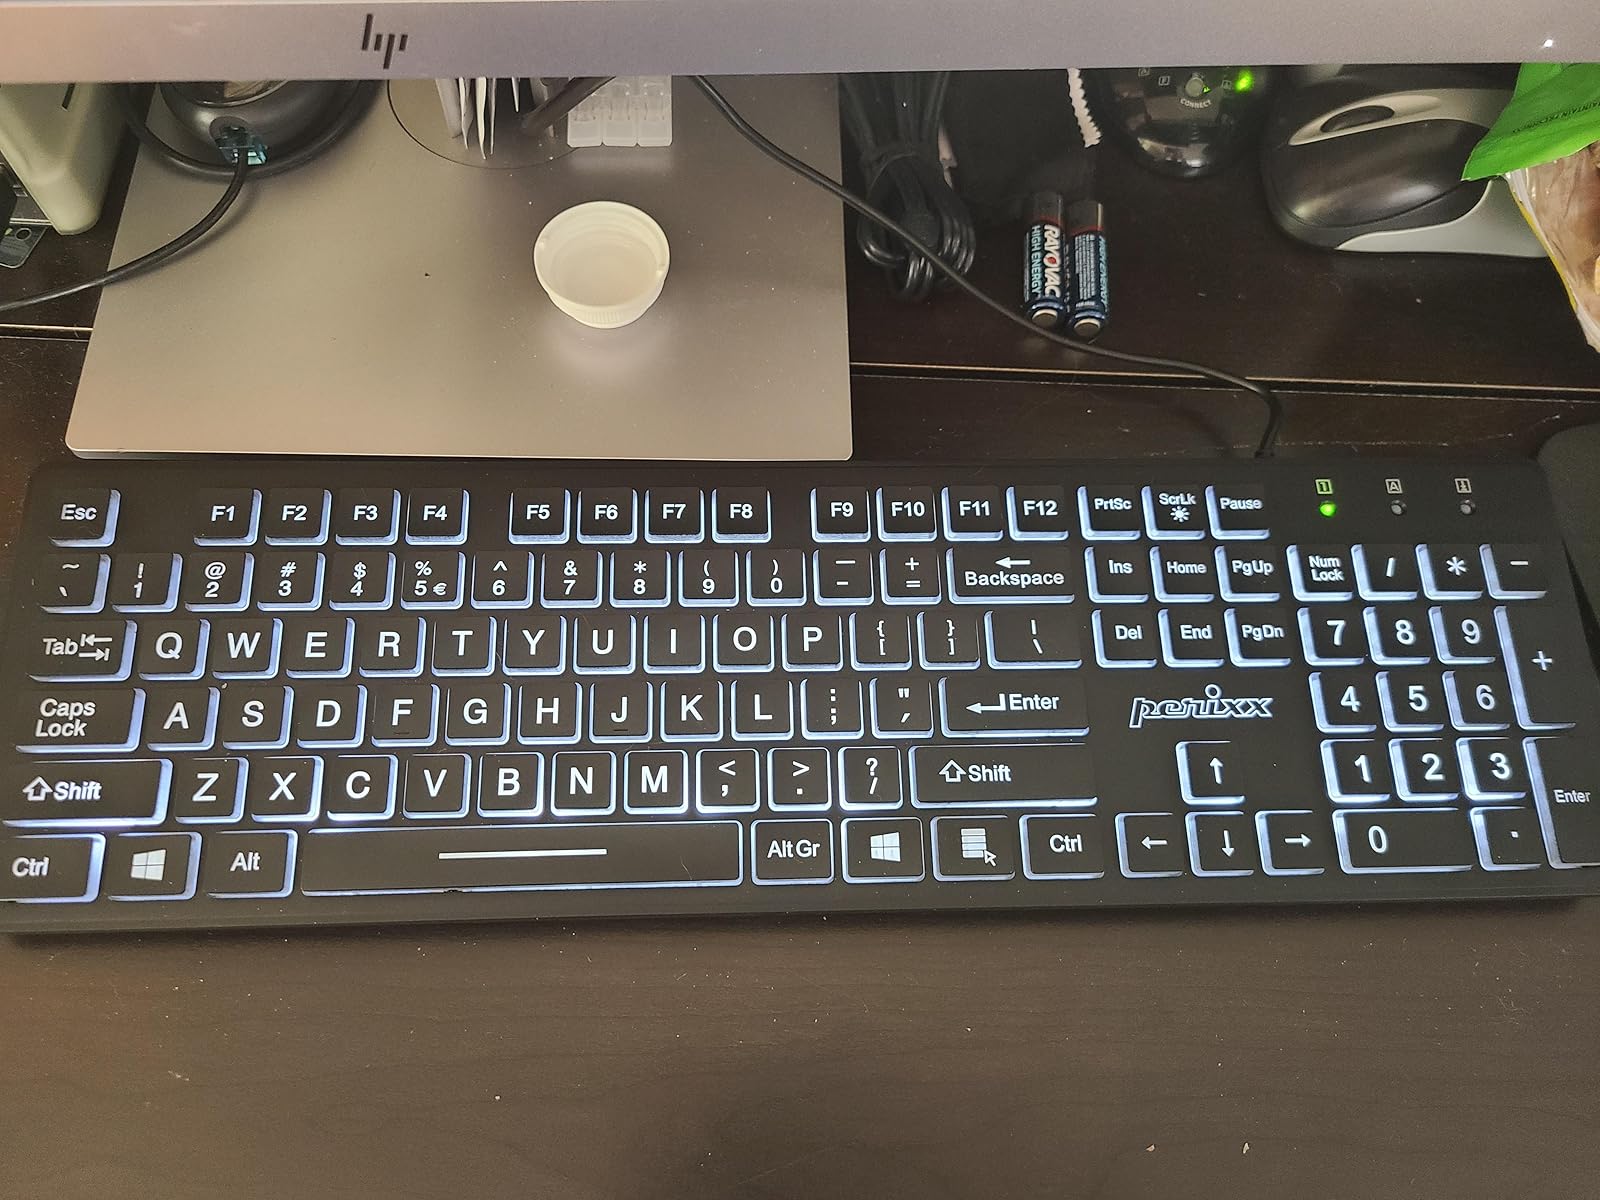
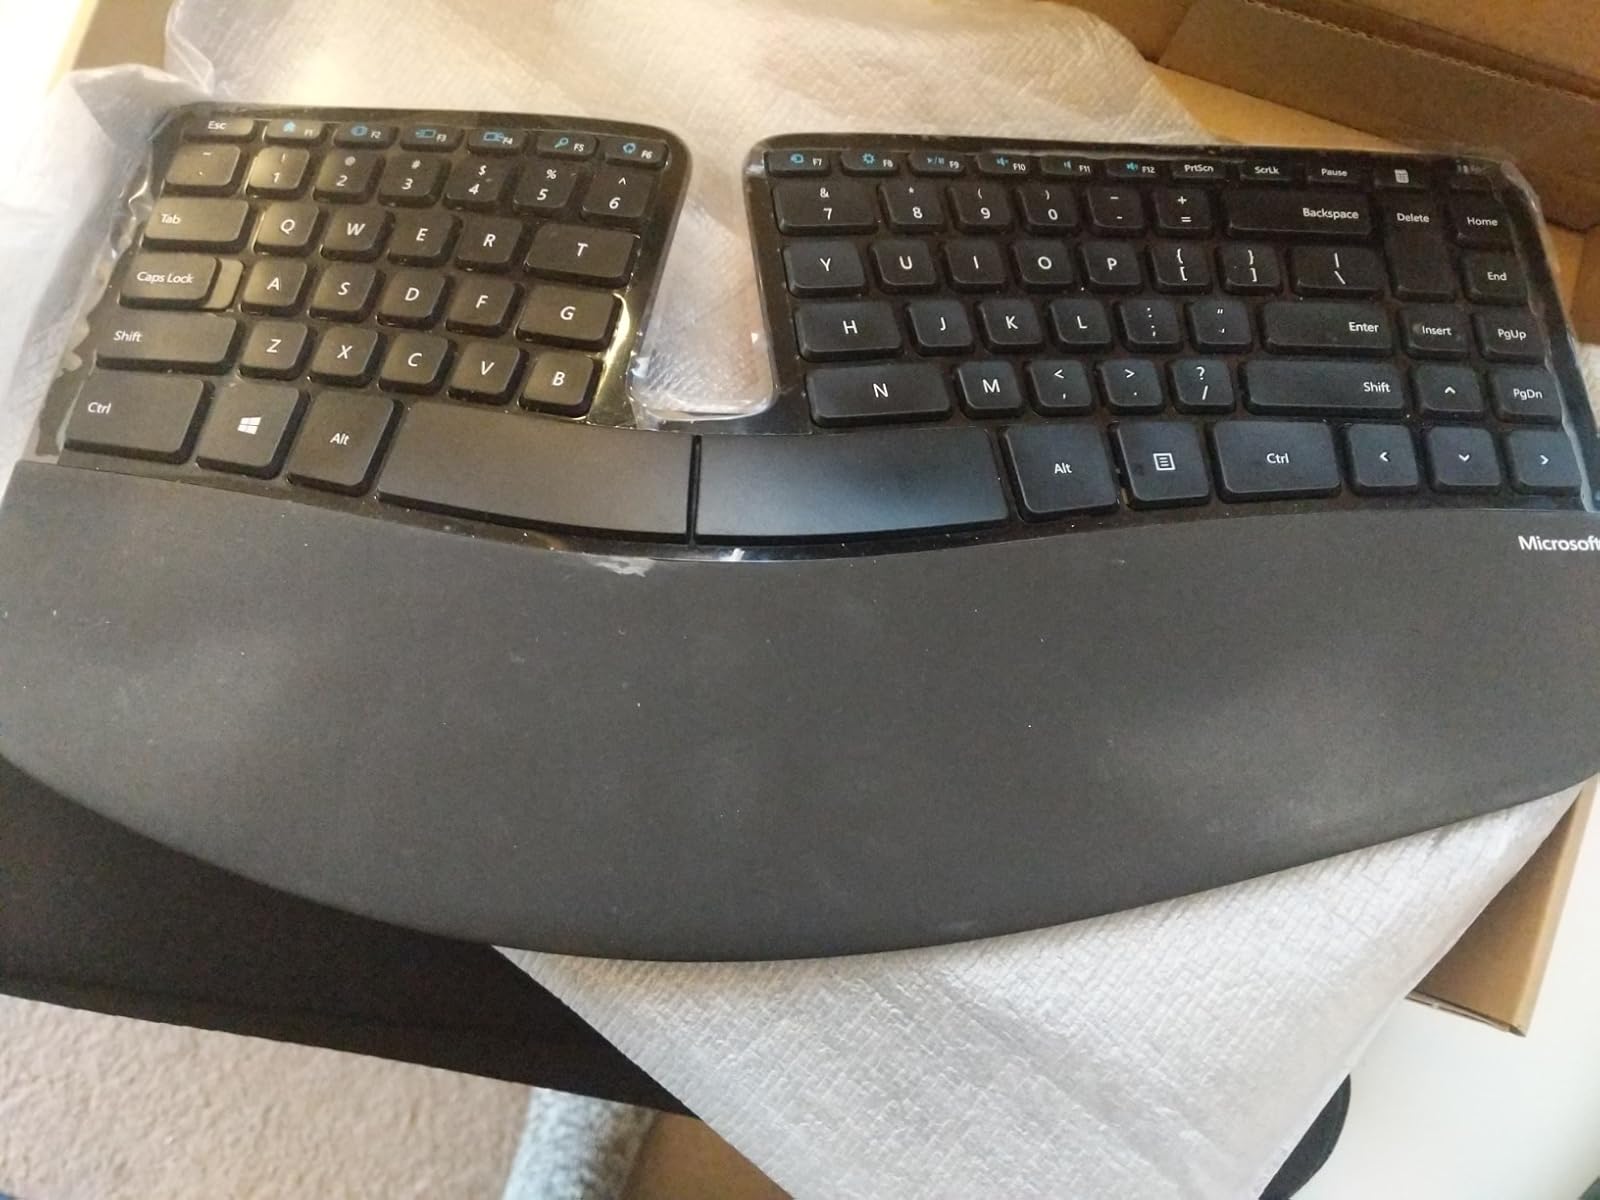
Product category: keyboard
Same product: no